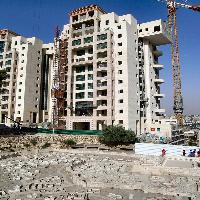
Weather: sun or clear